National Evangelical Presbyterian Church of Latakia

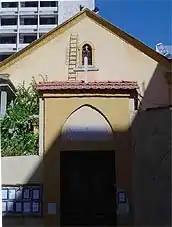
Entrance to the church

The National Evangelical Presbyterian Church of Latakia is a church in Latakia, Syria. It is a member of the Synod of Syria and Lebanon. With a capacity of around 400, it is one of the biggest churches in Latakia, having approximately 1000 members. Weekly activities in the church include the main Sunday service and Sunday school on Fridays, in addition to Bible study and conferences. The church has many teams for Christian songs, theater, and football games.